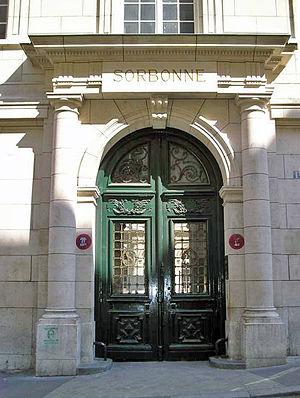
Une porte cochère est une baie dans la façade d'un bâtiment, par laquelle les véhicules peuvent passer. Elle est nécessaire pour accéder à la cour arrière à cause de la proximité ou de la juxtaposition de corps de bâtiment voisins ou par l'absence d'un autre accès à la cour arrière et aux dépendances.